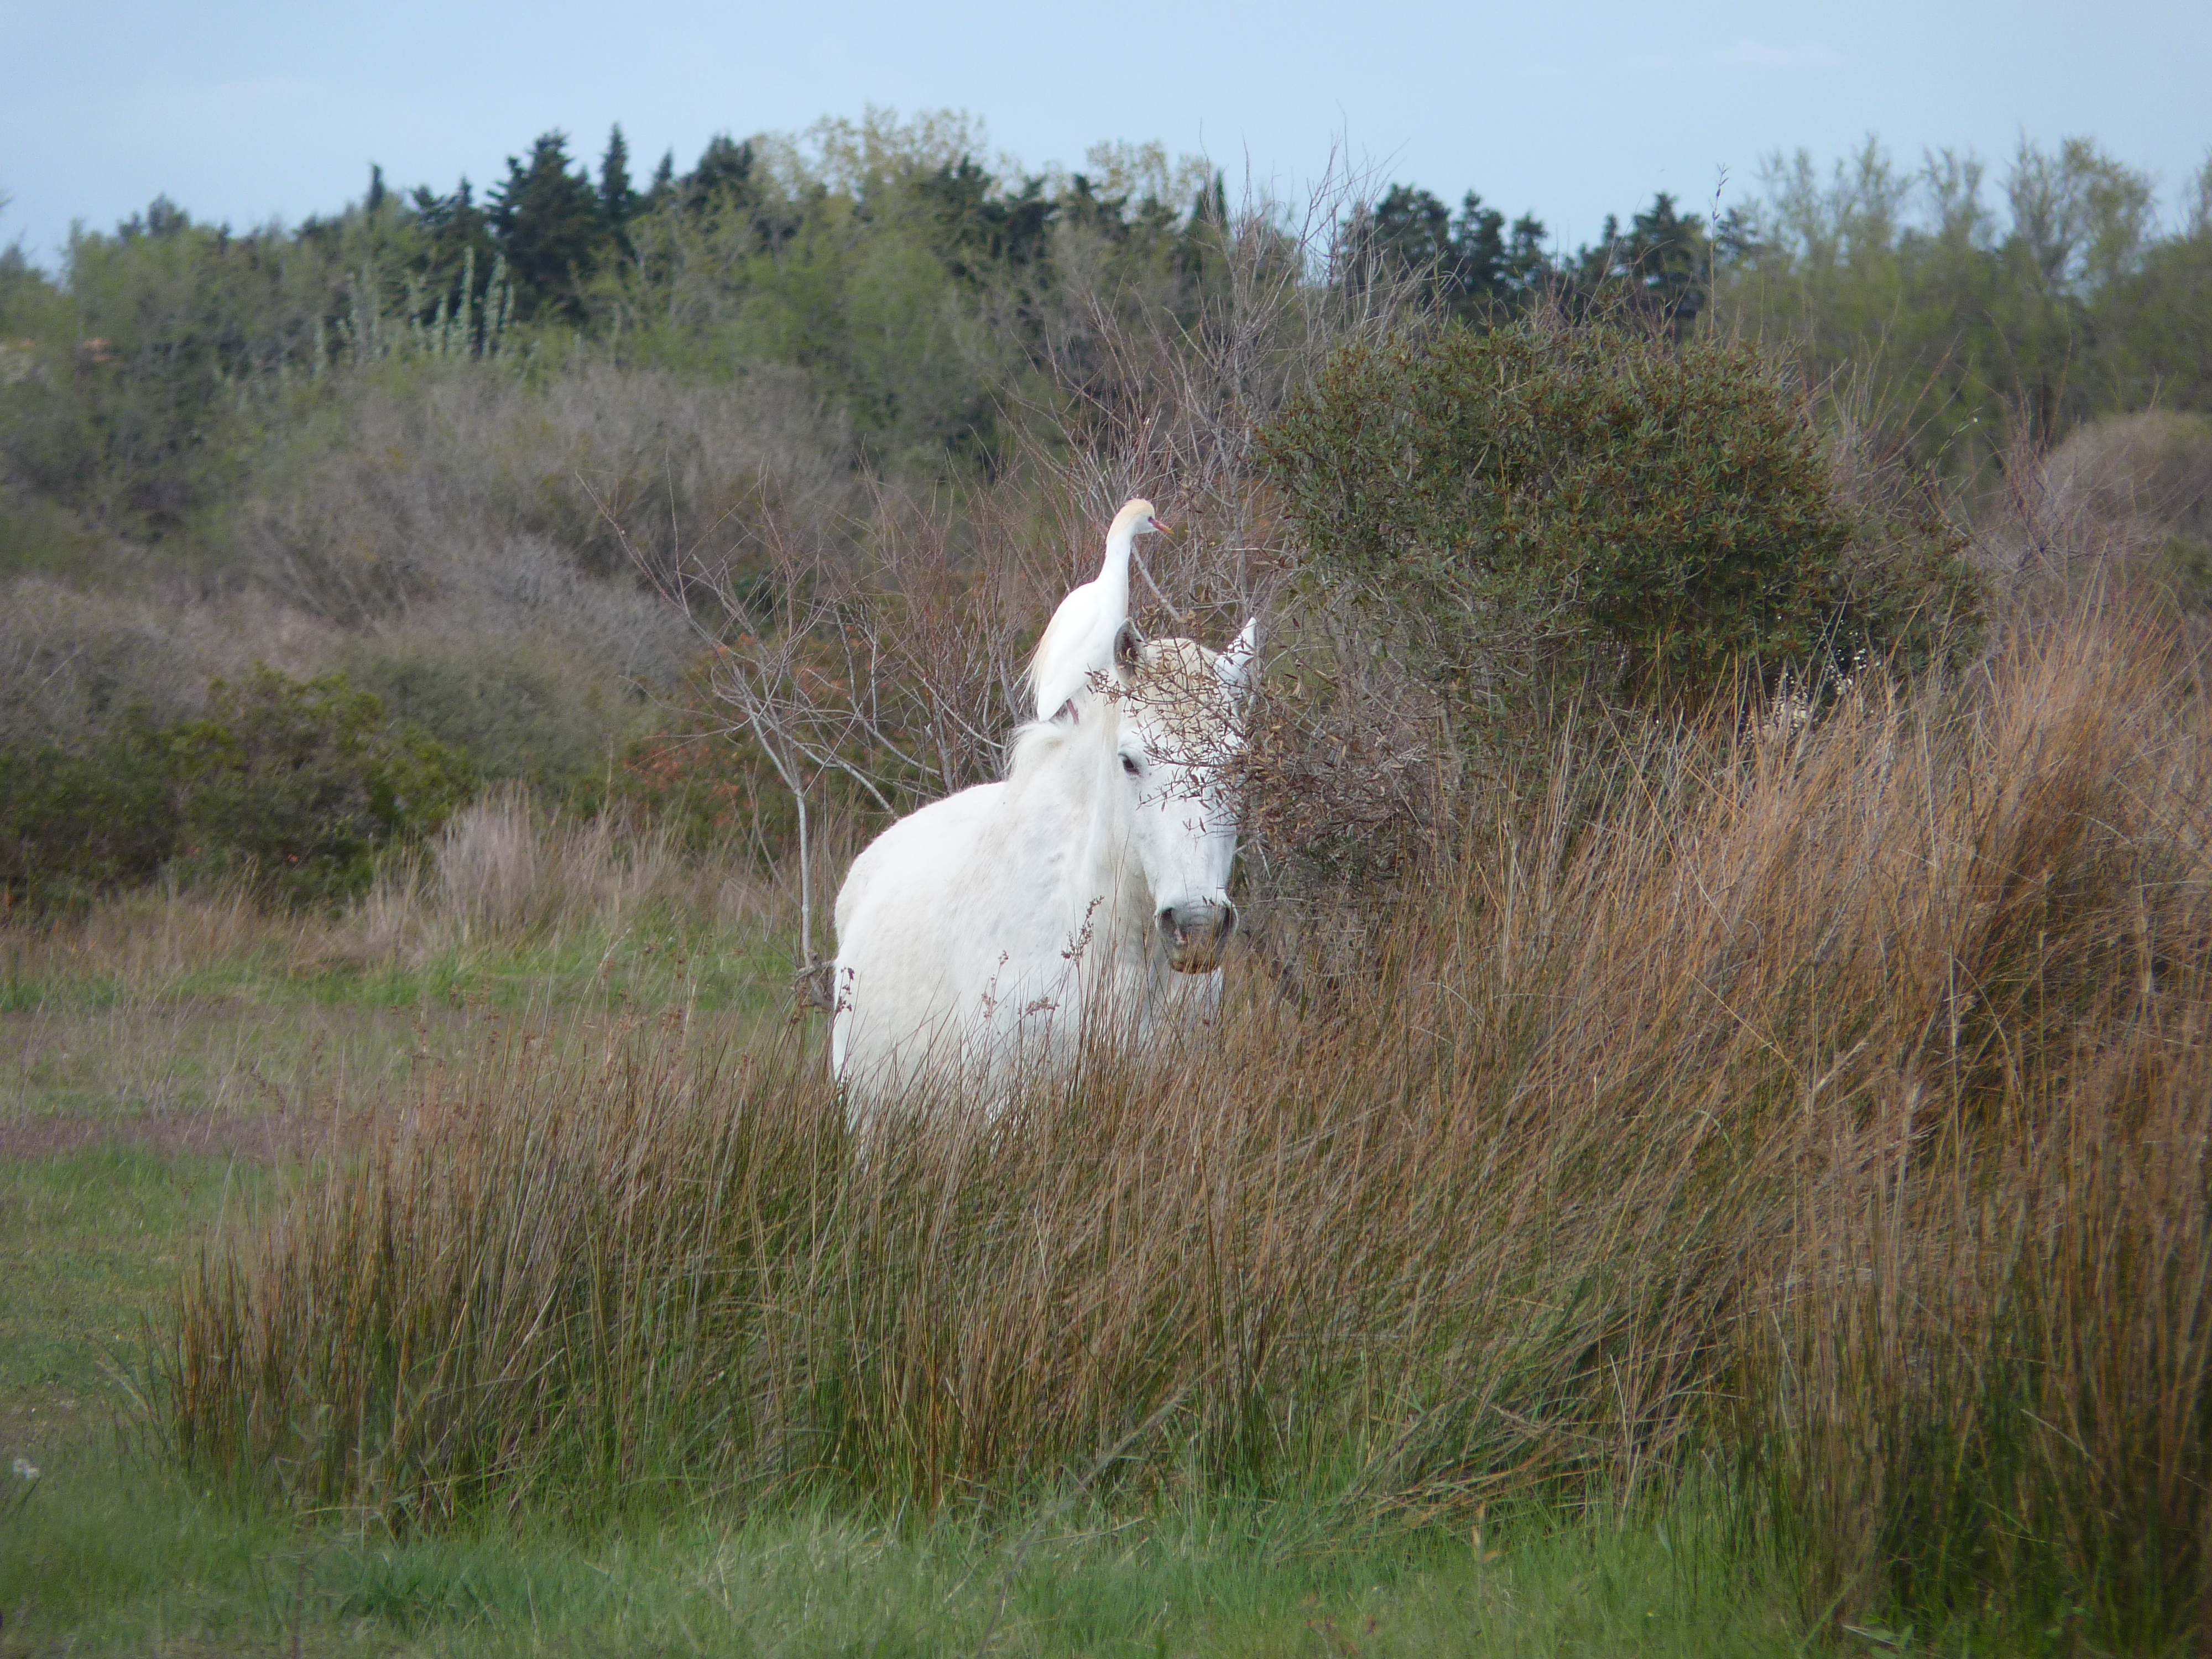
nature, bird, meadow, prairie, wildlife, pasture, grazing, horse, mammal, fauna, grassland, animals, horse like mammal